Arbroath railway station

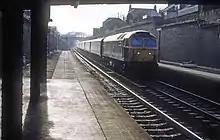
A northbound inter-city train arriving in 1981

There have been three stations called "Arbroath", two of which closed in 1848: Arbroath Catherine Street served the Arbroath and Forfar Railway and Arbroath Lady Loan (or Arbroath West) was on the Dundee and Arbroath Railway. The current station was originally opened by the Dundee and Arbroath Railway on 1 February 1848, albeit temporarily, as it was opened permanently on 14 December 1858 as a link station to connect the Arbroath and Forfar Railway with the Dundee and Arbroath Railway. On 1 October 1880, the North British, Arbroath and Montrose Railway opened north towards .